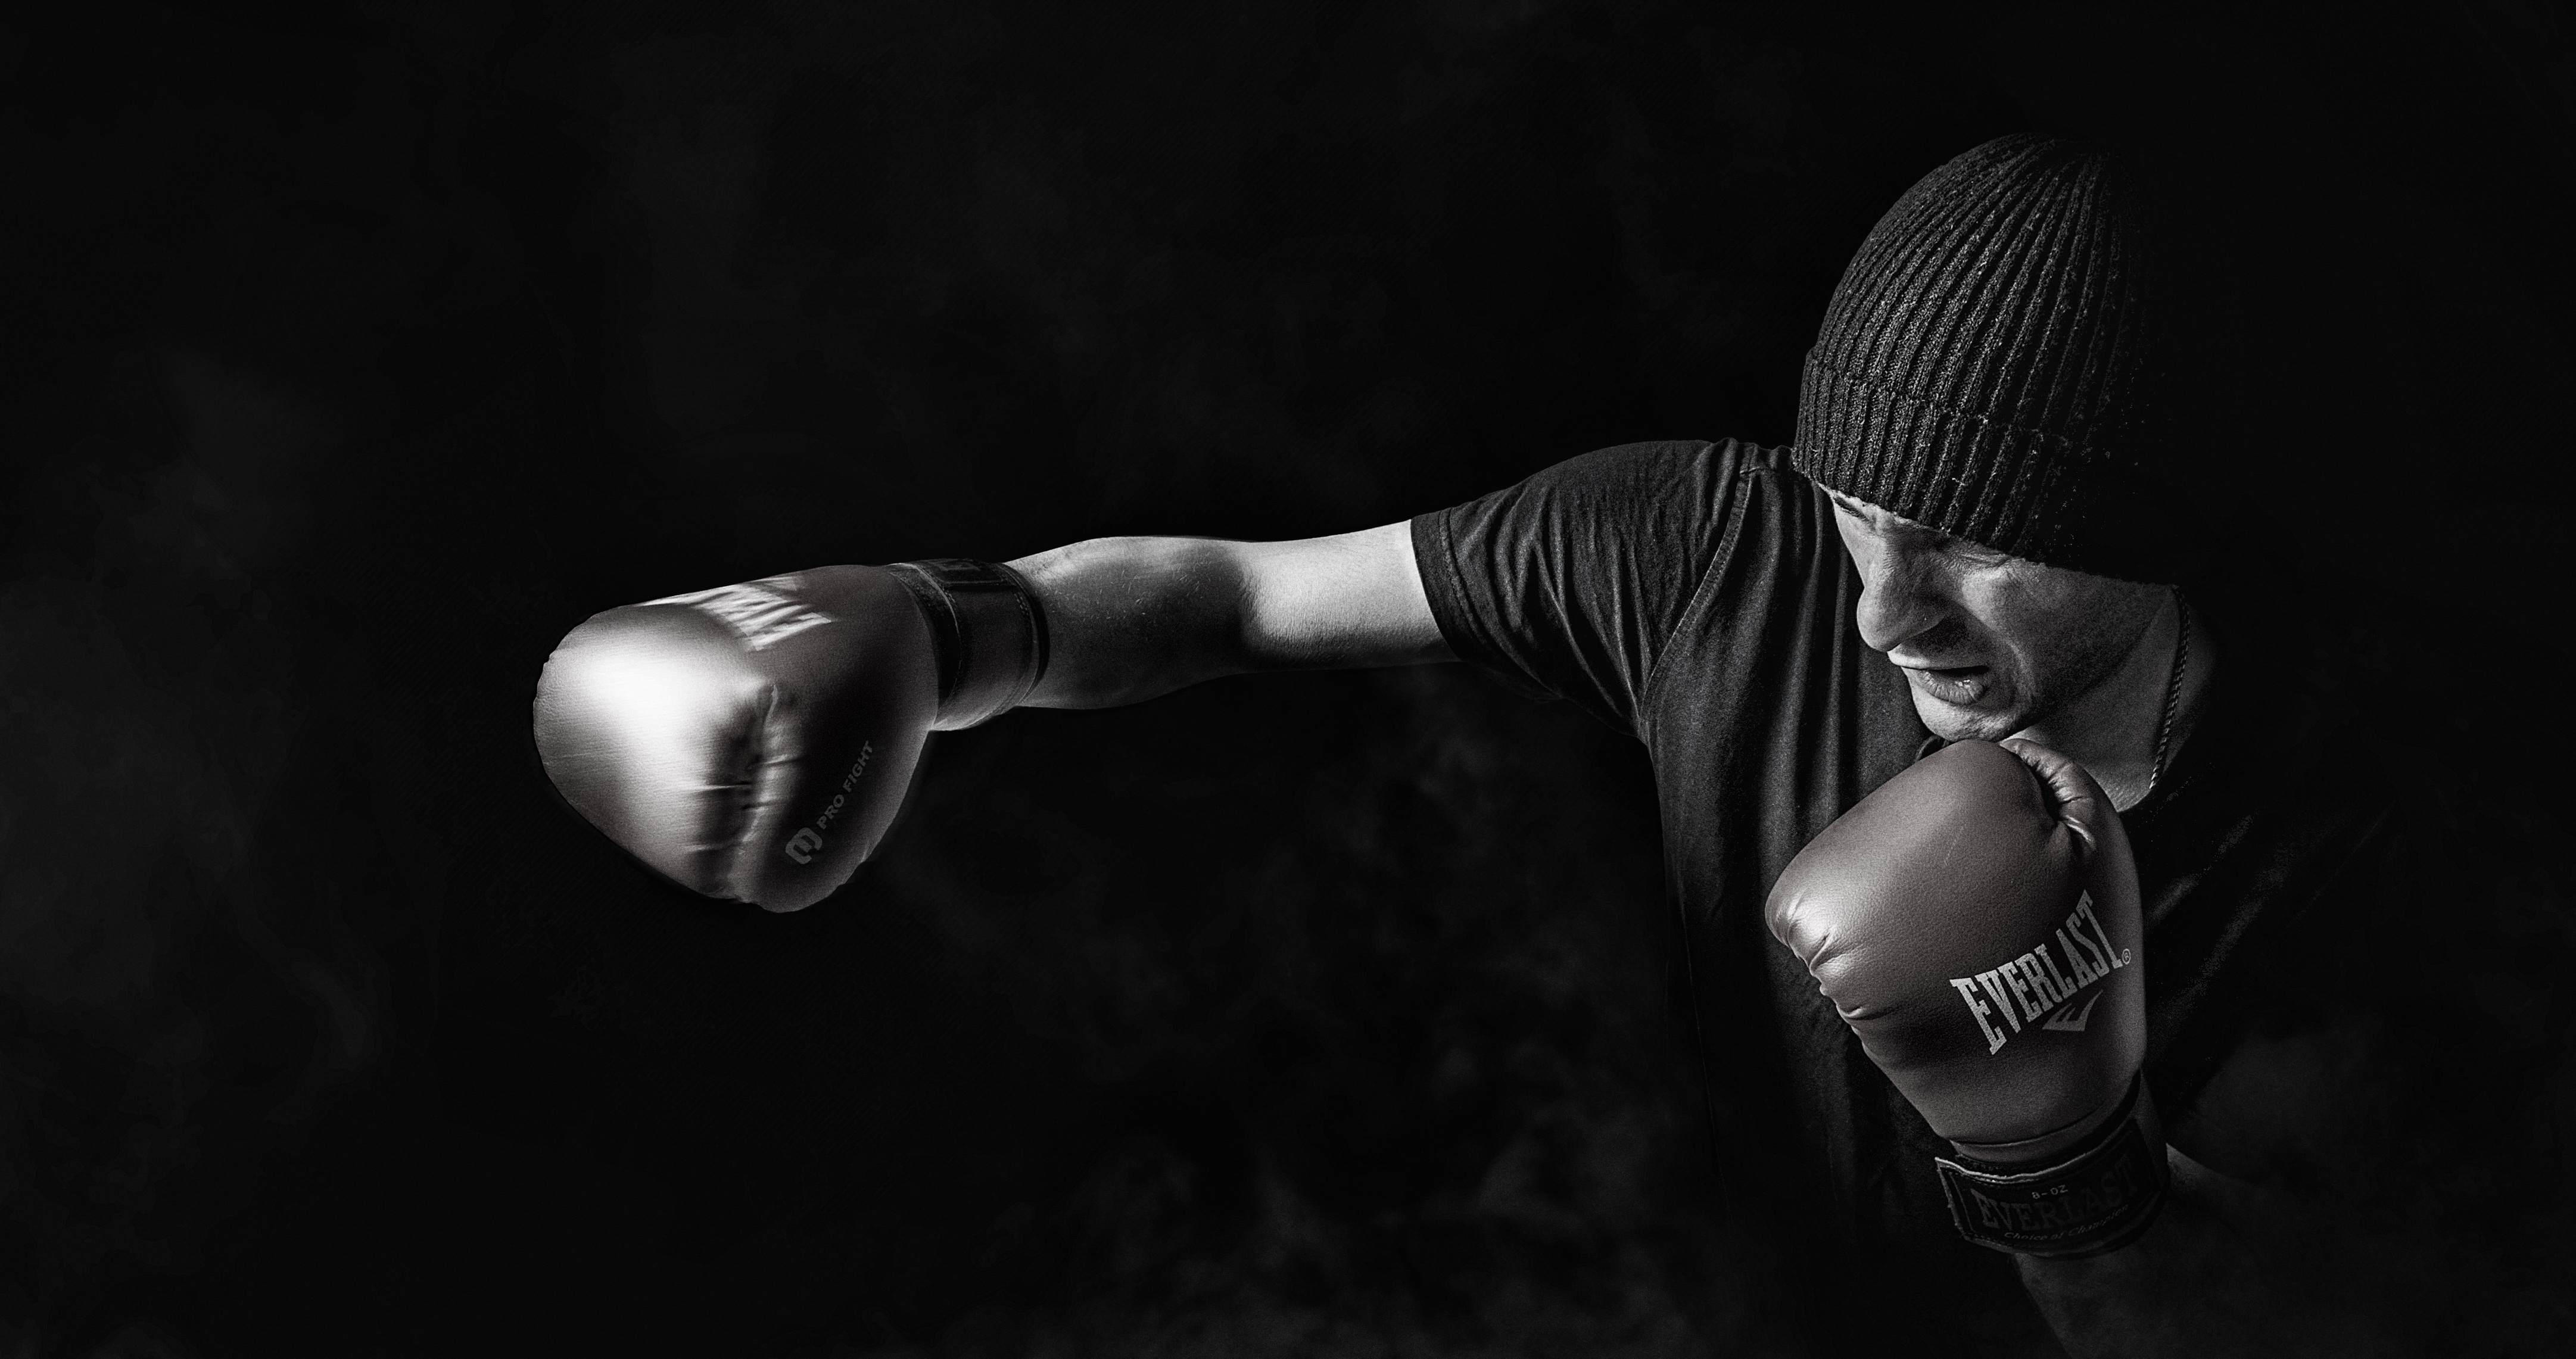
hand, person, light, black and white, people, white, sport, photography, dark, male, shadow, training, darkness, box, black, monochrome, arm, muscle, boxer, fight, boxing, men, singing, guitarist, entertainment, kickboxing, sense, in black, monochrome photography, film noir, computer wallpaper